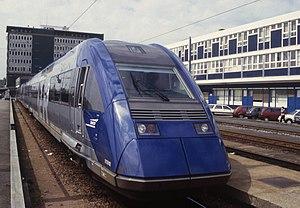
Cet article donne la liste des gares de Nantes, qu'elles soient en activité, désaffectées ou disparues.